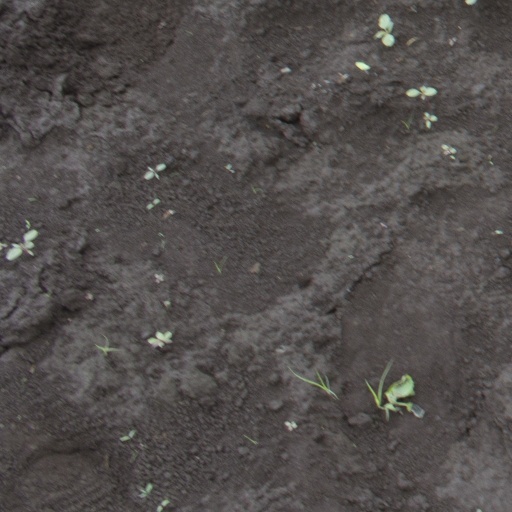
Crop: soybean